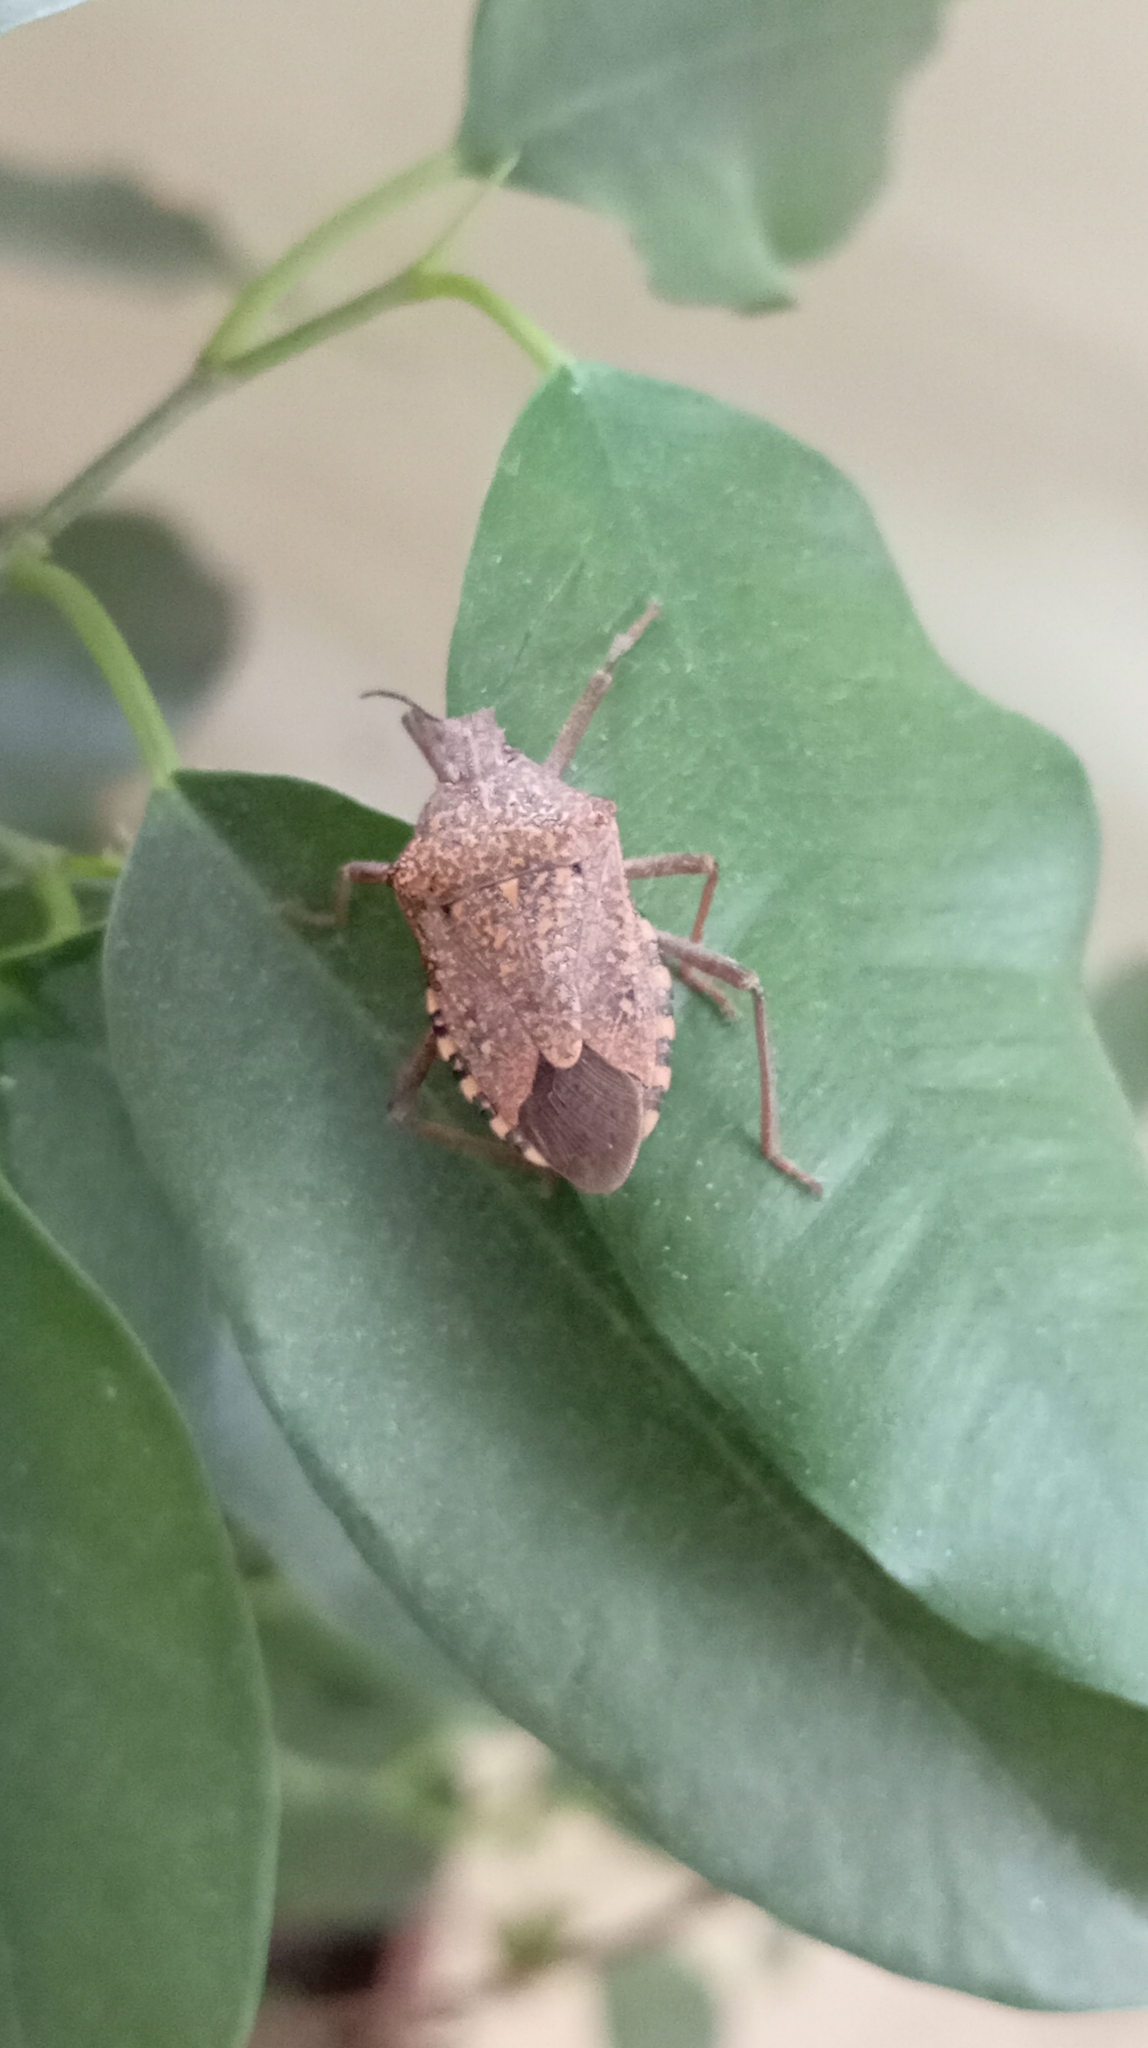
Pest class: stink_bug